Mirza Gelovani

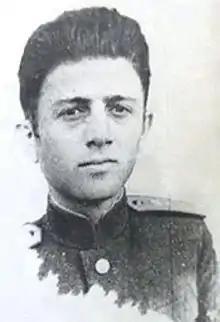
Mirza Gelovani

Mirza Gelovani (March 2, 1917 – July 1944) was a Georgian poet who died, fighting in the Soviet ranks during World War II at the age of 27.